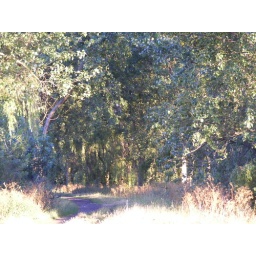
trees in silver and blue